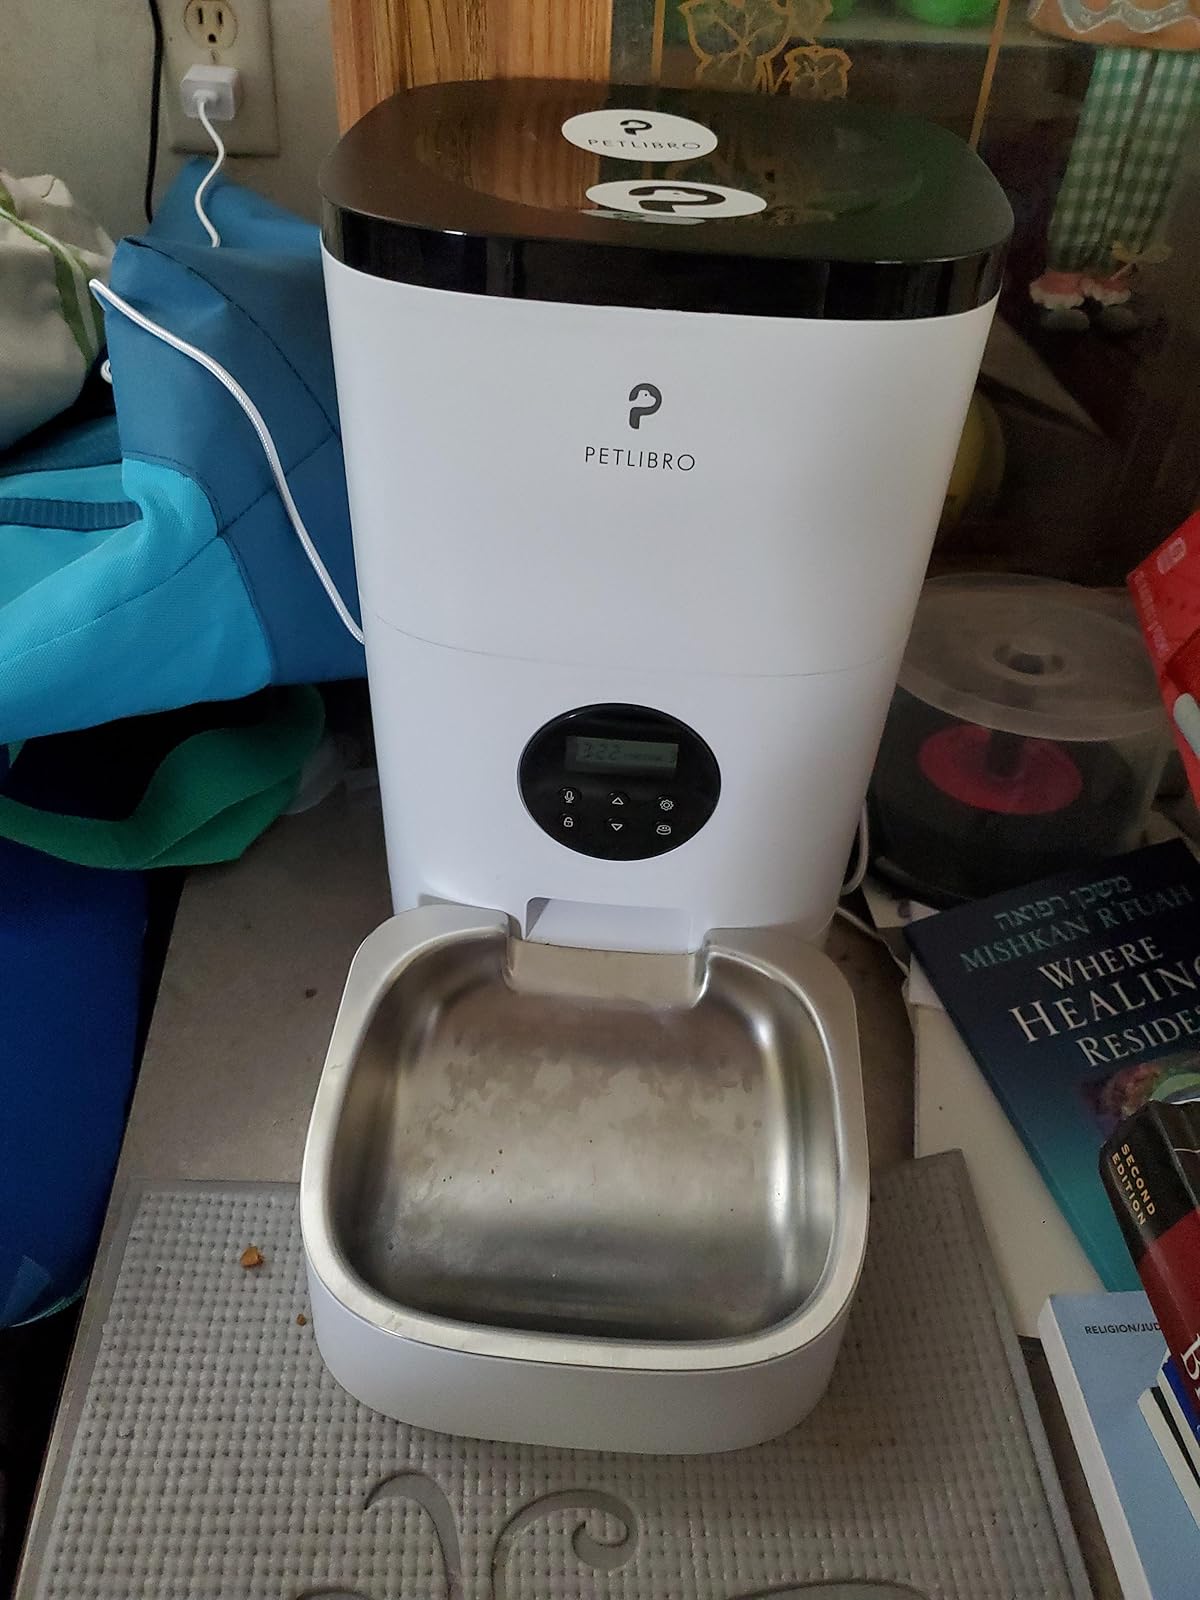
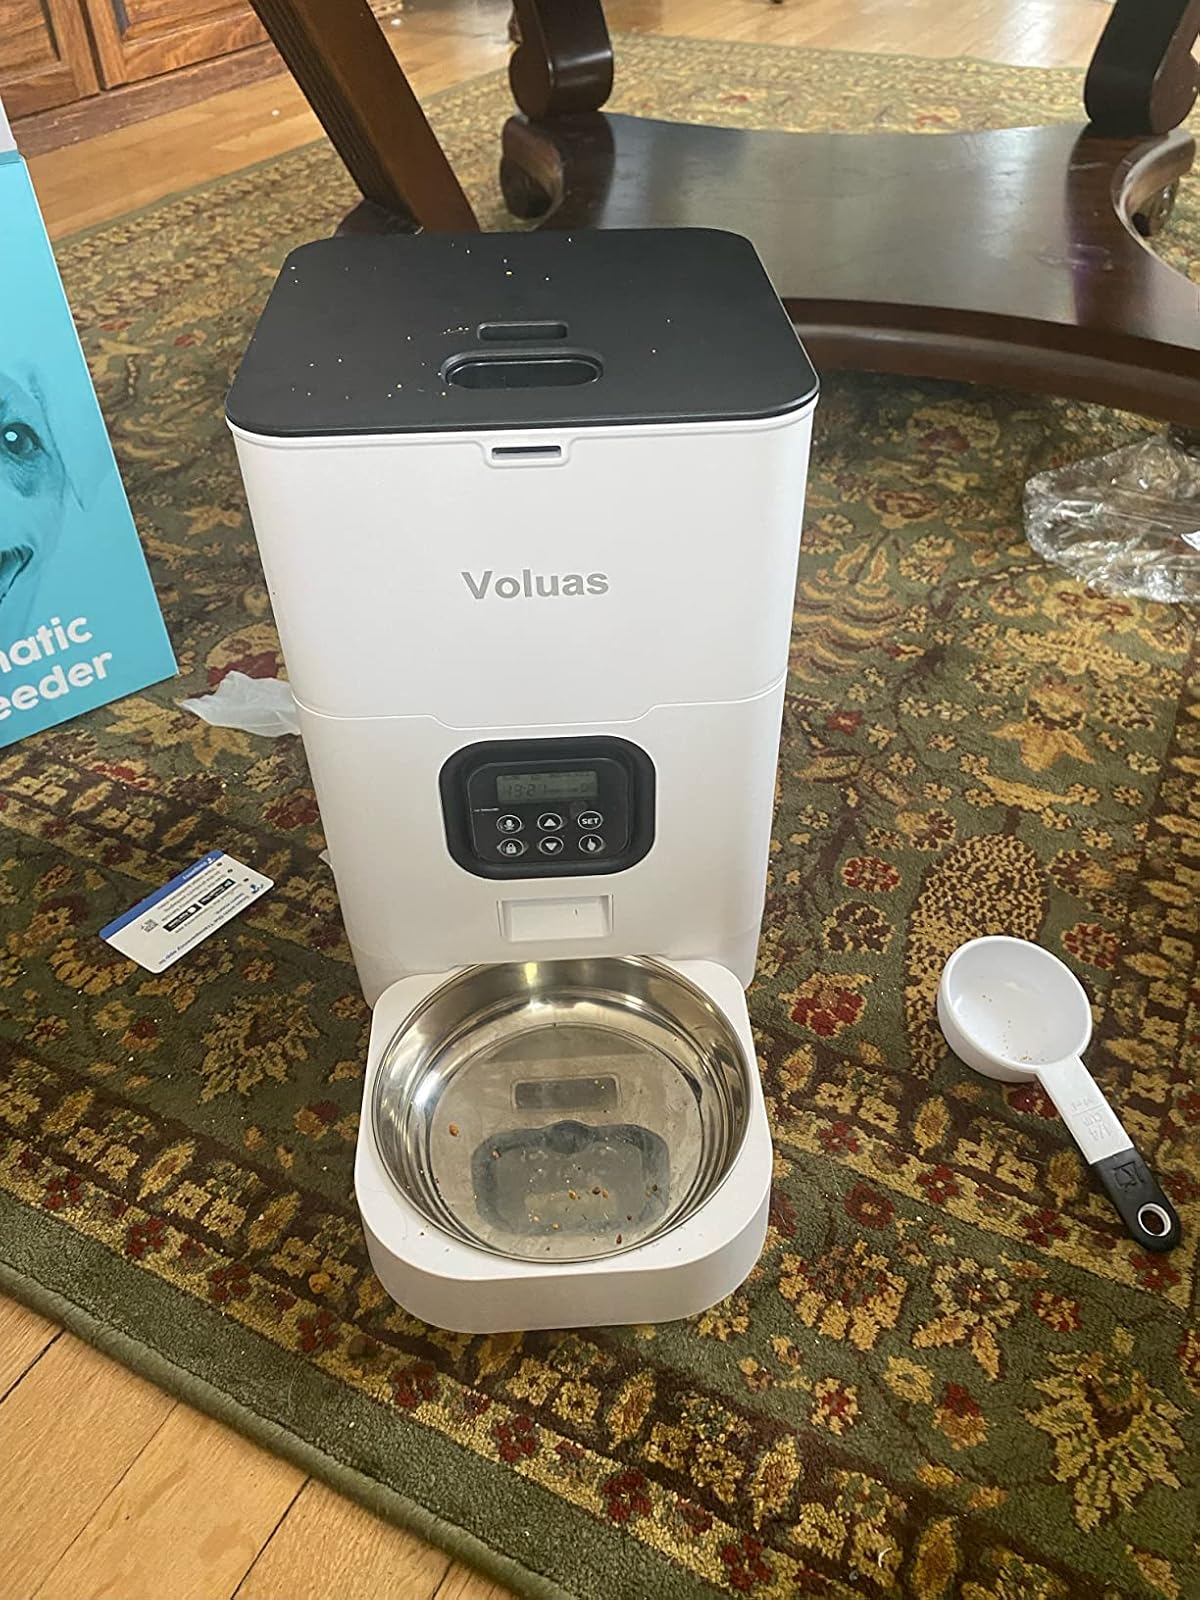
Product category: items_feeder
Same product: no